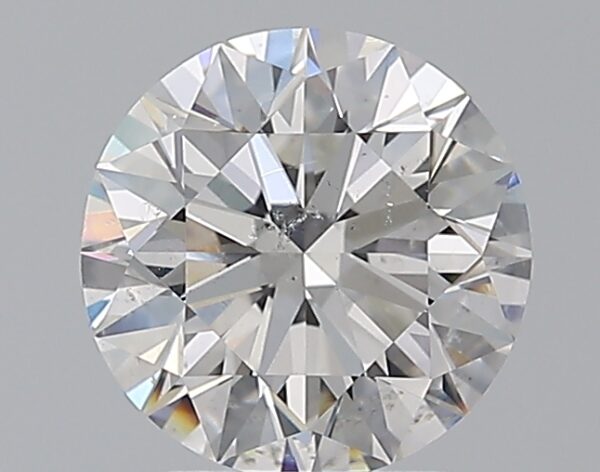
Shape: round
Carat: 2
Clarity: SI2
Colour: F
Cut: EX
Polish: EX
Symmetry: EX
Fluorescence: N
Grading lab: GIA
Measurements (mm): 7.98 x 8.04 x 5.01